Jack Abbott (coach)

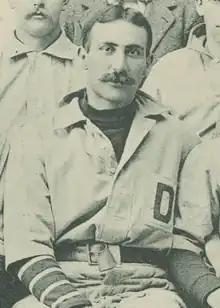
Abbott pictured at Dartmouth College

George Henry "Jack" Abbott (February 6, 1873 – June 22, 1918) was the head coach of the University of Maine's football team in 1896 and compiled a 1–3–2 record. Also in 1896, Abbott was the head coach of the Maine Black Bears baseball team, which a 5–4 record that season.